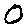
Label: 0